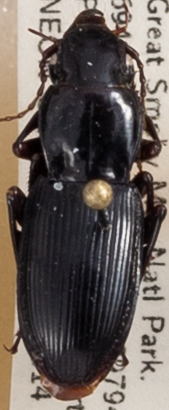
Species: Pterostichus acutipes acutipes
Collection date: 2021-09-14
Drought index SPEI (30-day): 1.442
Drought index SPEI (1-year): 1.28
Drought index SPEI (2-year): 2.09